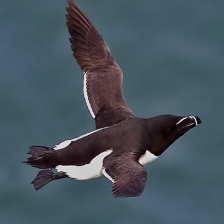
Species: RAZORBILL
Scientific name: ALCA TORDA